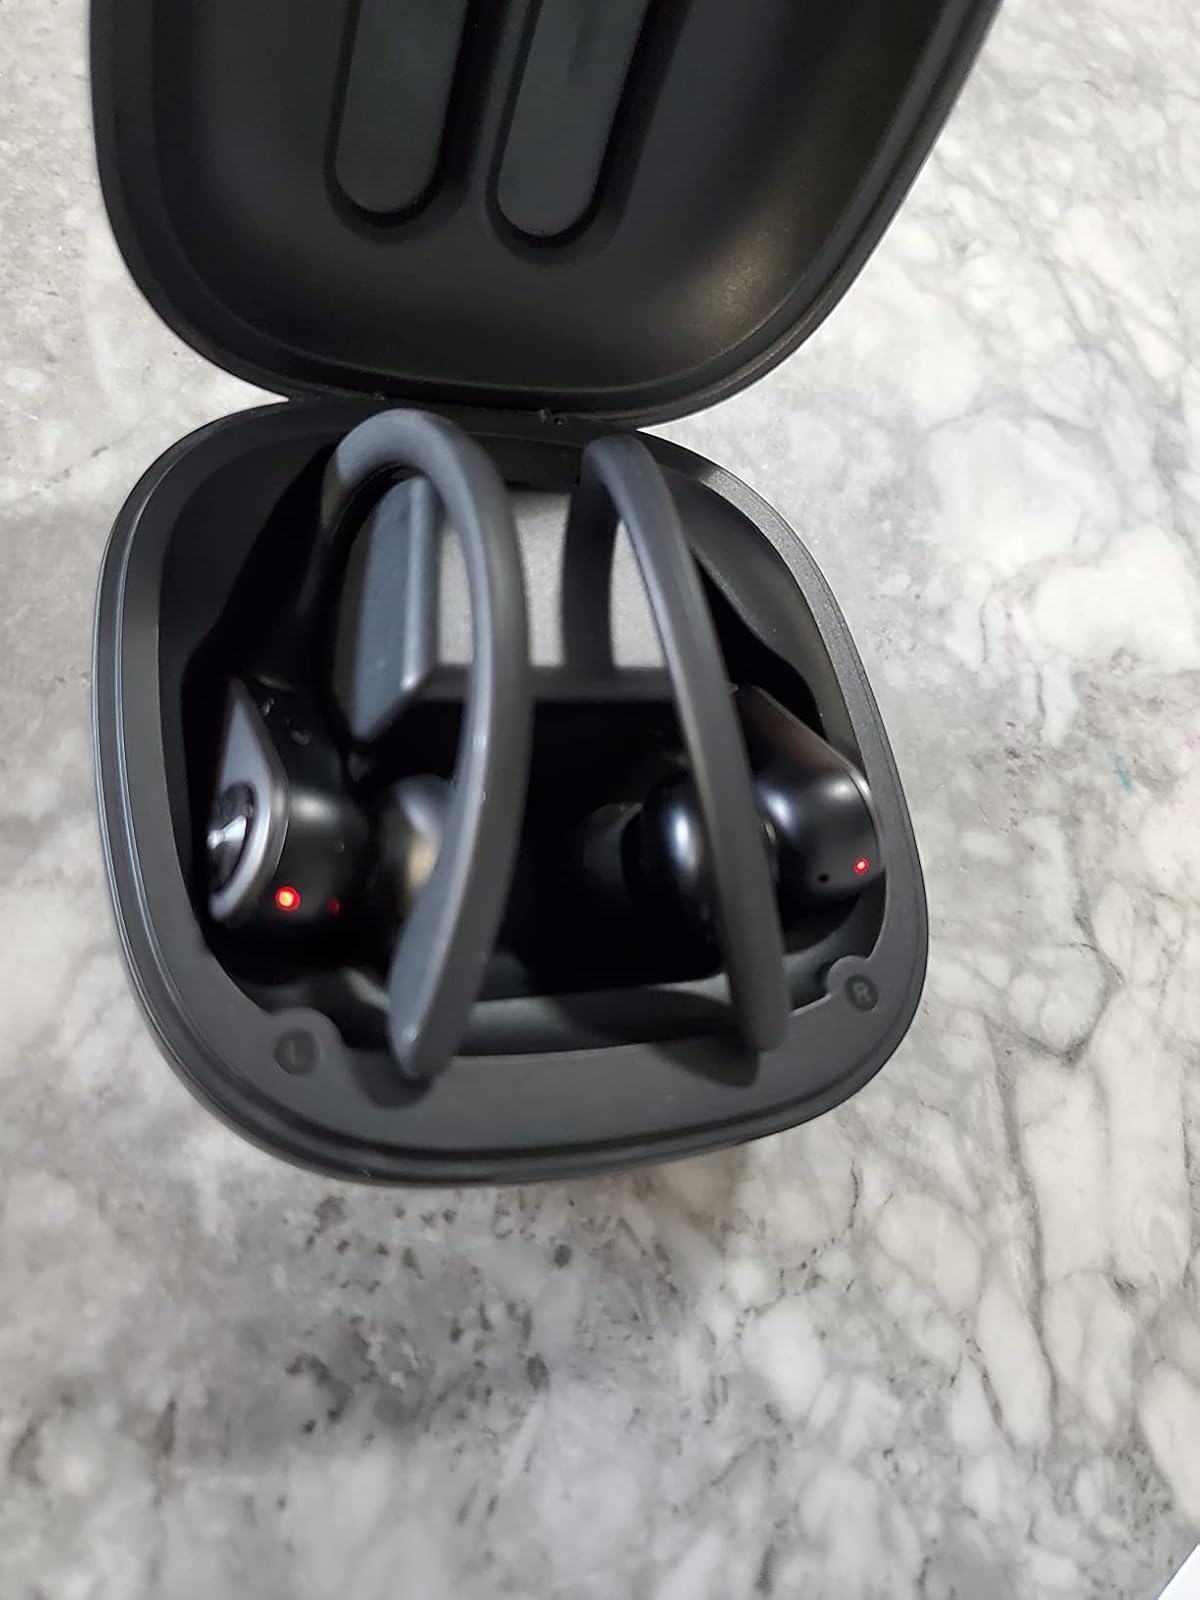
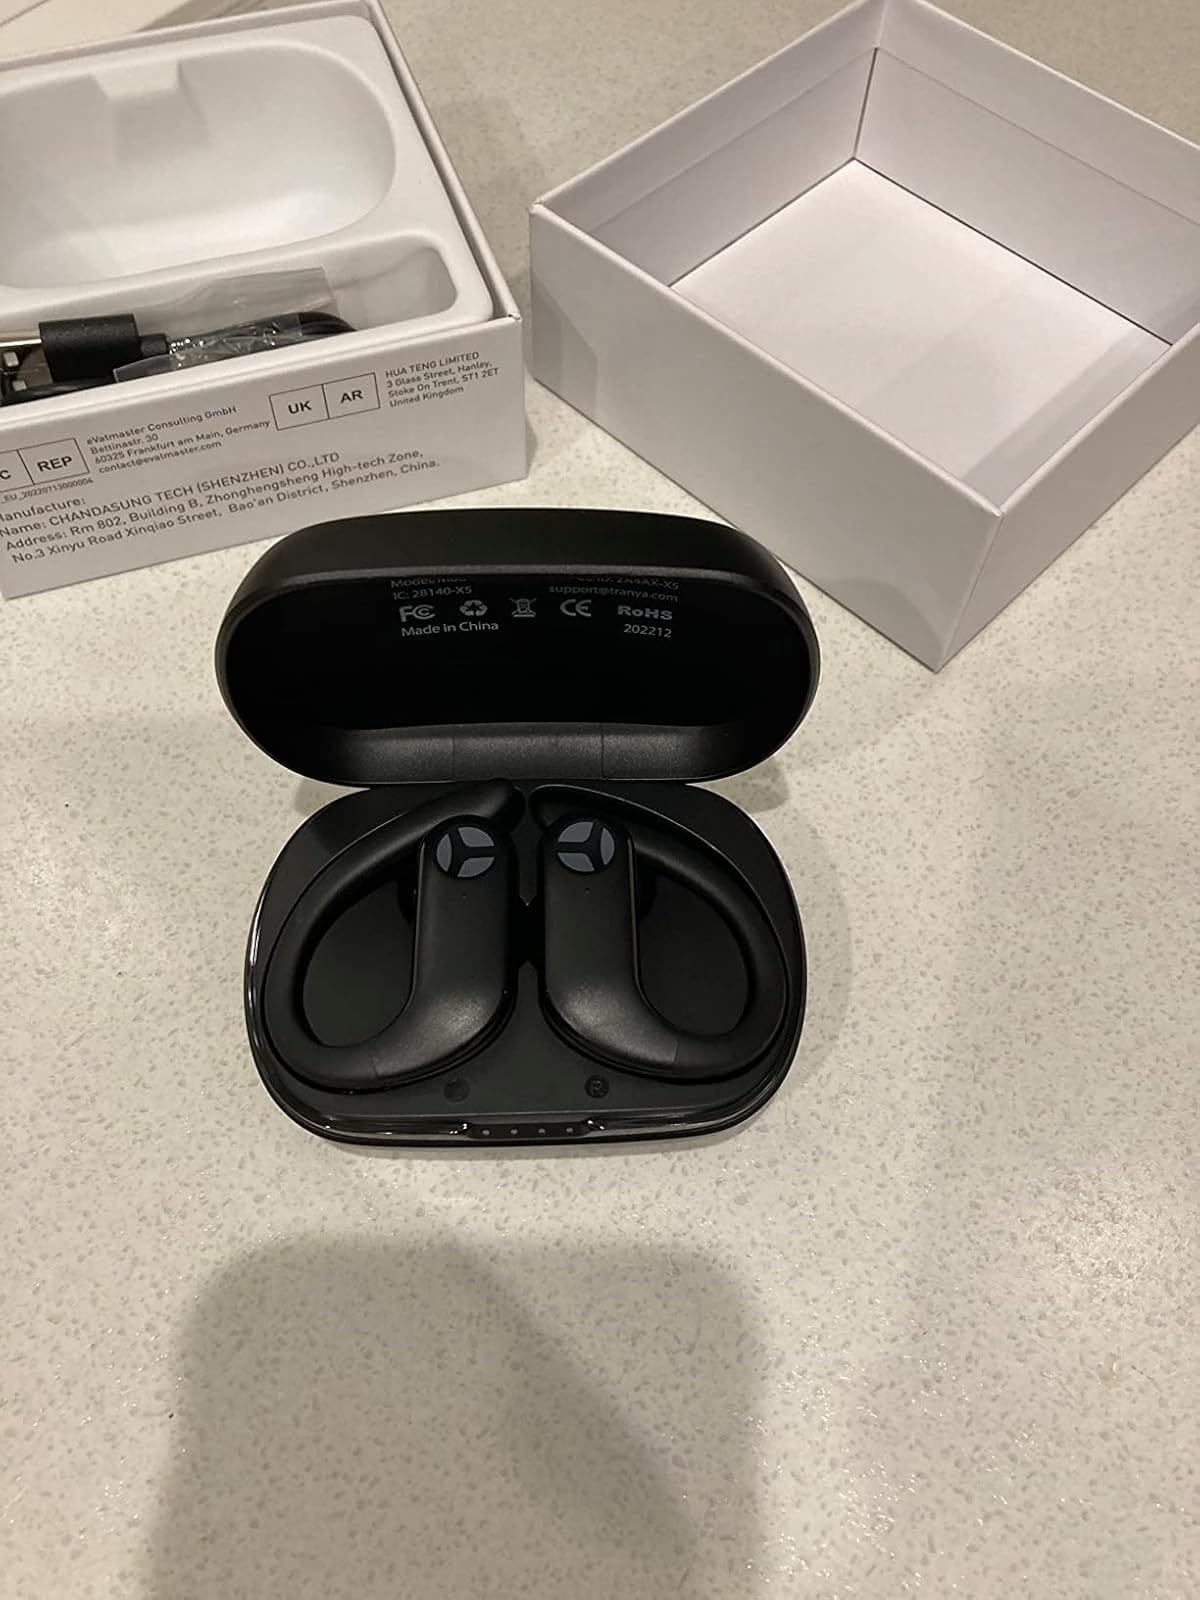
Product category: earbuds
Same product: no